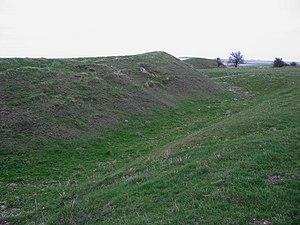
Bratton Camp, ou Bratton Castle, est une colline fortifiée de l'Âge de fer située sur la colline de Bratton, à la limite occidentale de Salisbury Plain.